Answer in natural language. Considering the relative positions, is blue two-seater sofa with green and blue cushions to the left or right of black colour tv stand? Choose between the following options: right or left
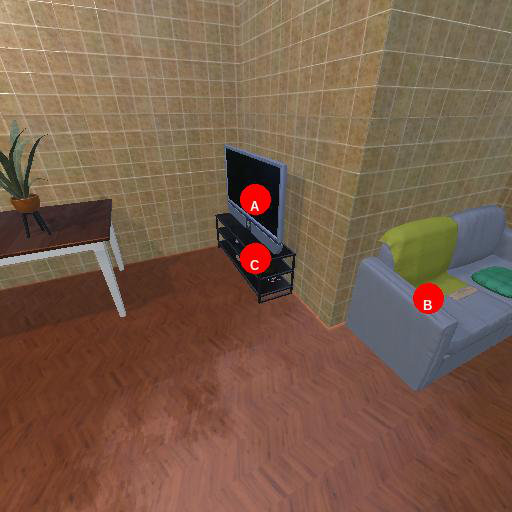
<answer>right</answer>